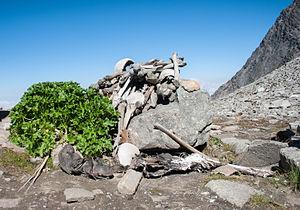
Le Roopkund est un lac glaciaire de l'Himalaya situé dans le district de Chamoli de la province d'Uttarakhand en Inde. Sa notoriété vient de la présence dans ses eaux de plusieurs centaines d'ossements humains, facilement visibles depuis les berges.